RCA TK-40/41

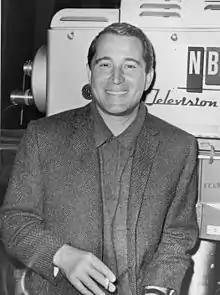
NBC's 1950s star Perry Como poses with TK-41 camera

The RCA TK-40 is considered to be the first practical color television camera, initially used for special broadcasts in late 1953, and with the follow-on TK-40A actually becoming the first to be produced in quantity in March 1954. The TK-40 was produced by RCA Broadcast to showcase the new compatible color system for NTSC—eventually named "NTSC-M" or simply "M"—which the company is credited with inventing (though several other companies including Philco were involved in development). Color had been attempted many times before, often in a semi-mechanical fashion, but this was the first series of practical, fully electronic cameras to go into widespread production.